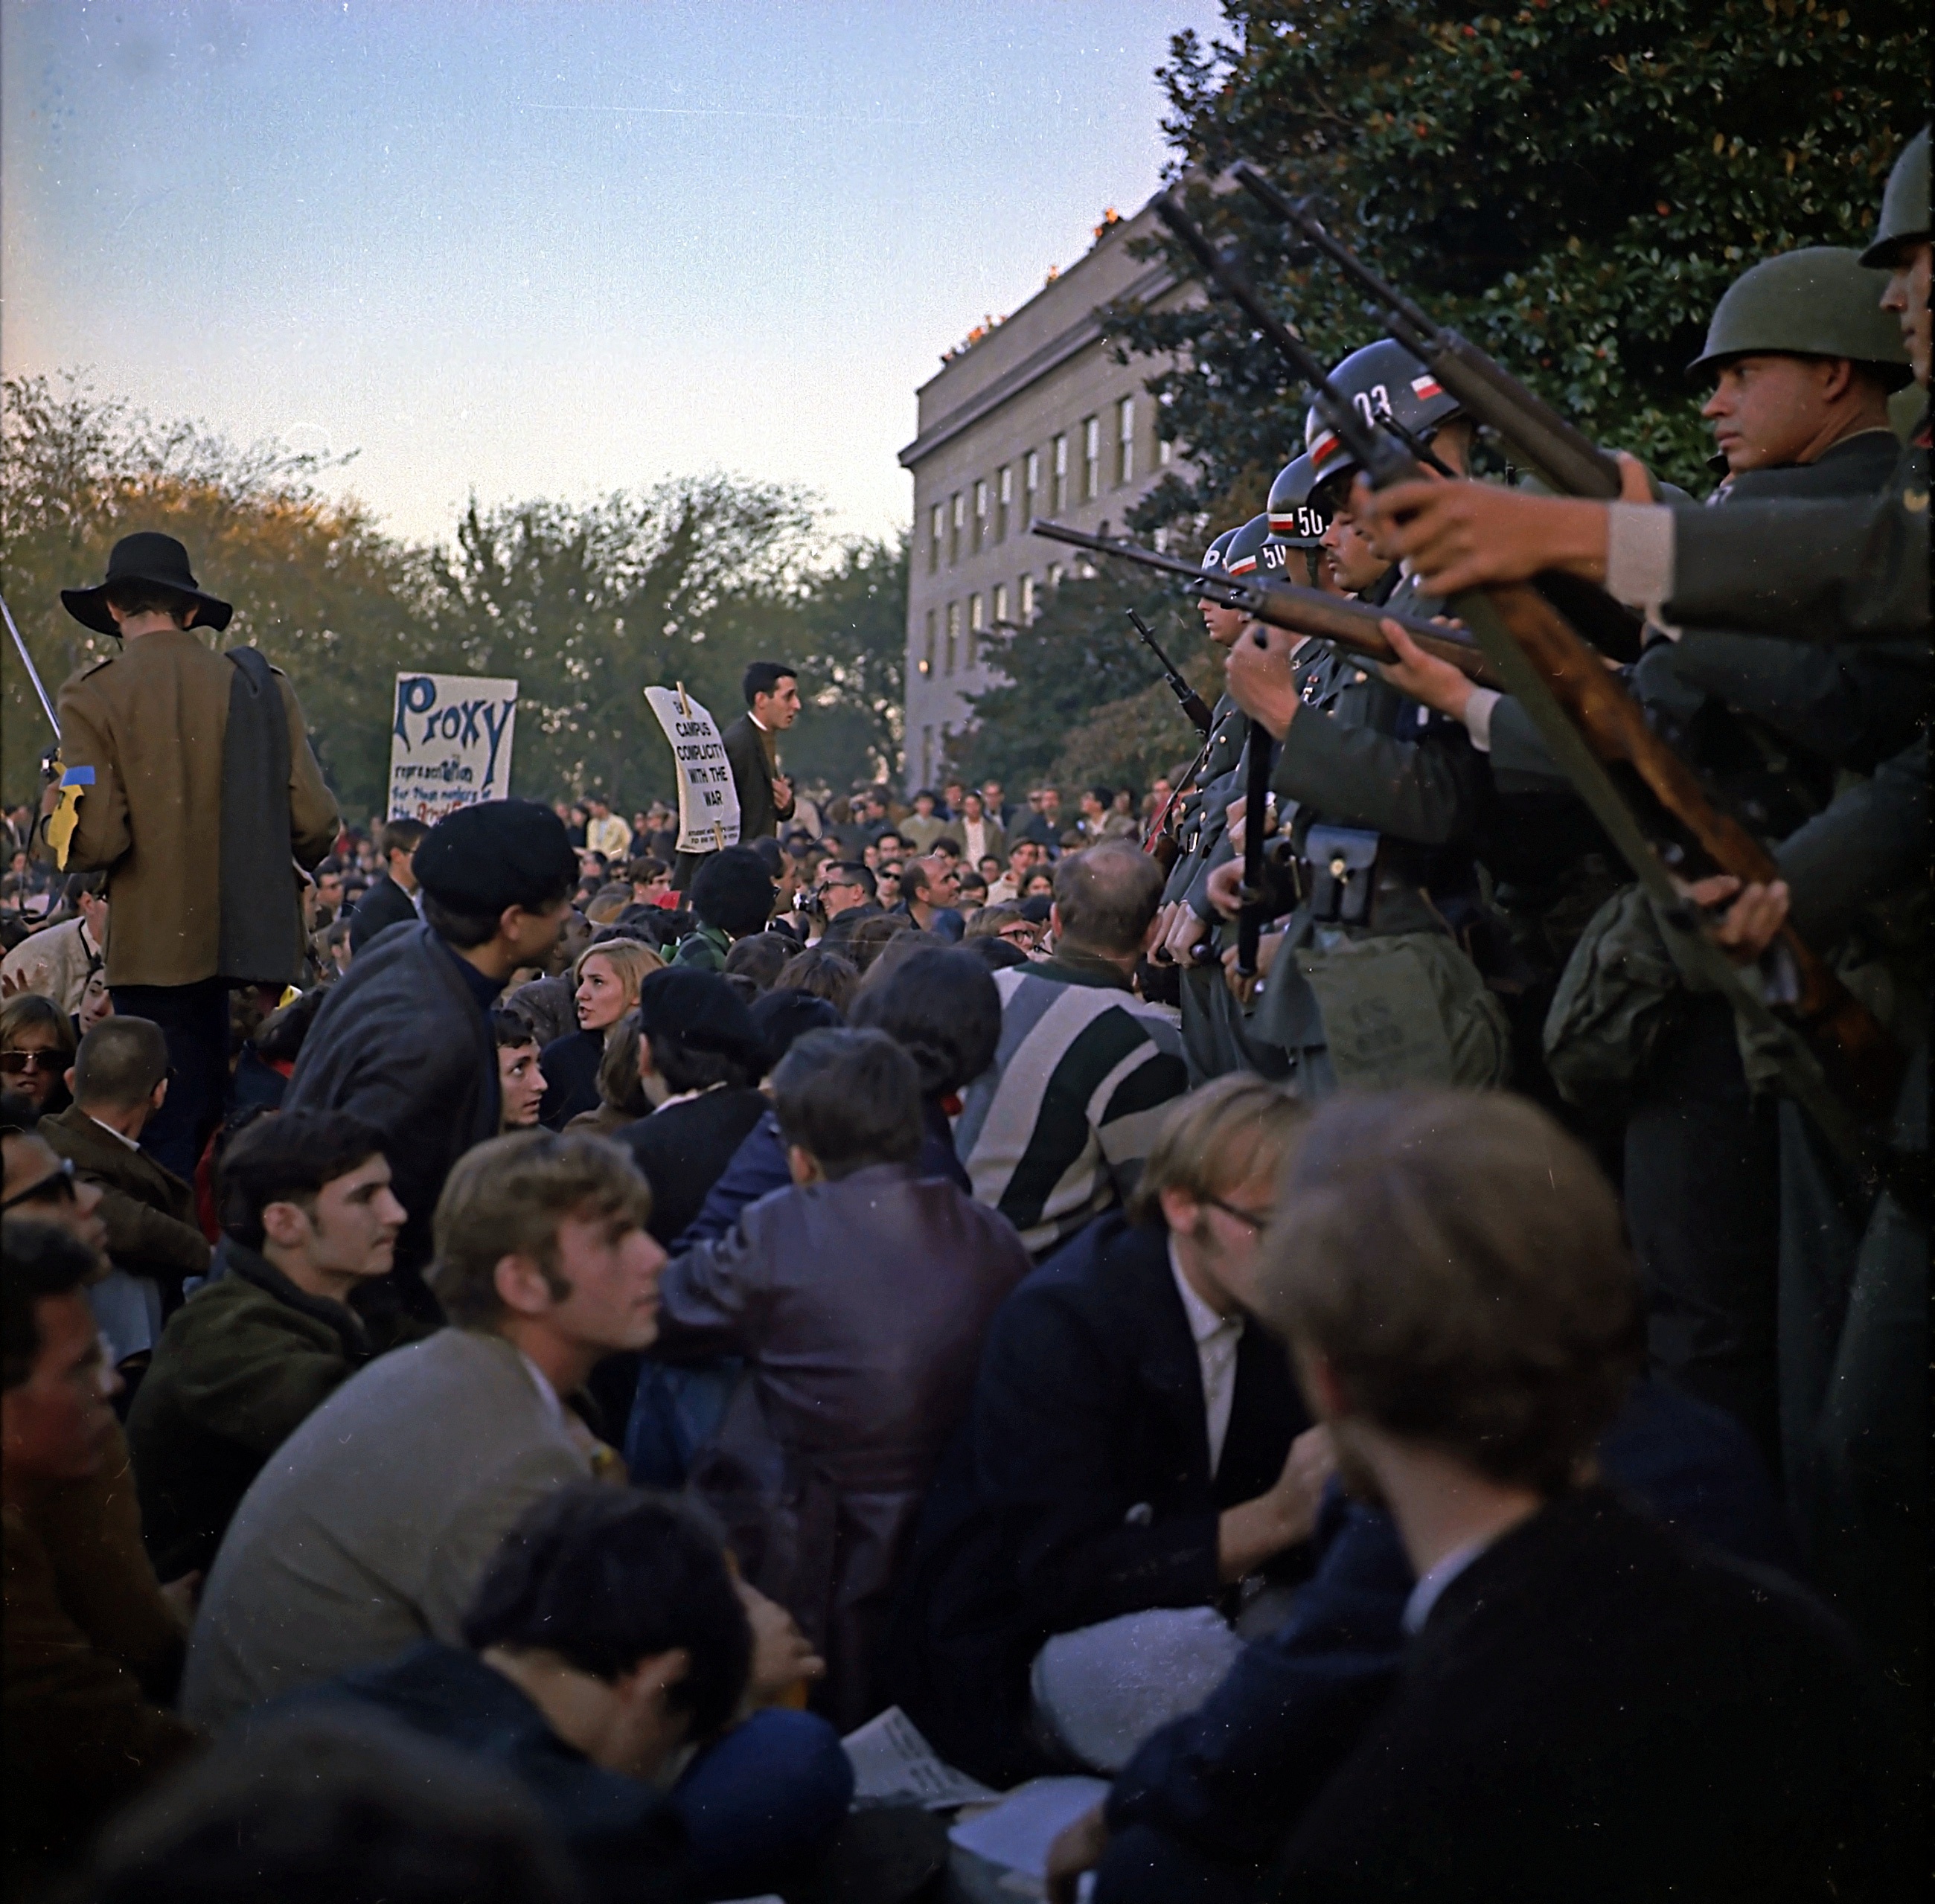
people, crowd, military, audience, army, men, women, guns, weapons, signs, event, soldiers, demonstration, protest, protesters, uniforms, opposition, military police, against the vietnam war, entrance to the pentagon, october 1967, sit in